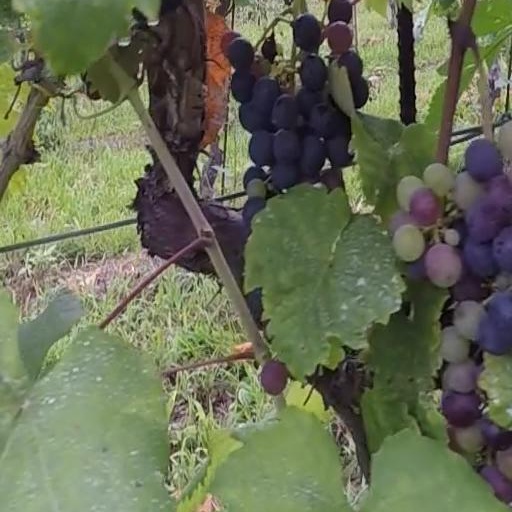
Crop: grape